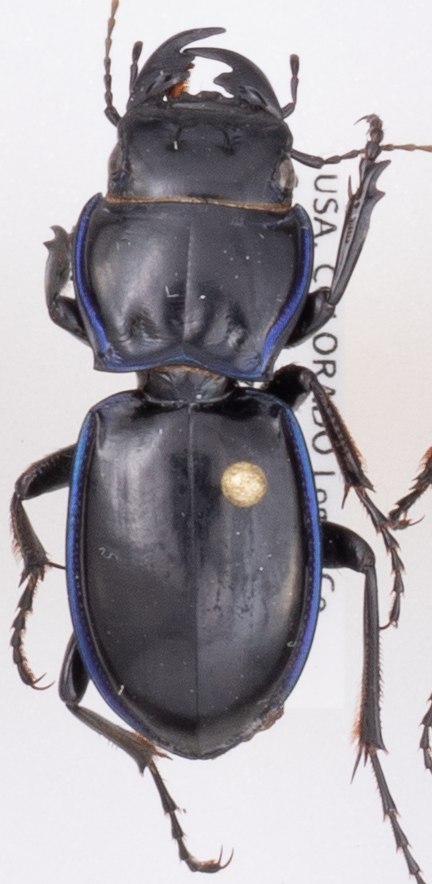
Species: Pasimachus elongatus
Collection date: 2019-06-26
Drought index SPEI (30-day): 0.154
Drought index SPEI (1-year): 0.944
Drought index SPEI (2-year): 0.39